Agnes Dennis

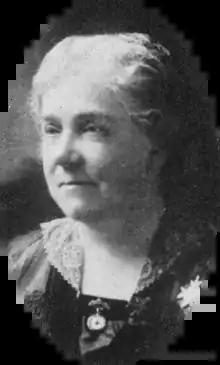
Agnes Dennis Halifax Nova Scotia

Agnes Dennis, CBE (11 April 1859 – 21 April 1947) was an educator and feminist in Nova Scotia, Canada. She was one of the Nova Scotia 5 who was active in the Local Council of Women of Halifax.